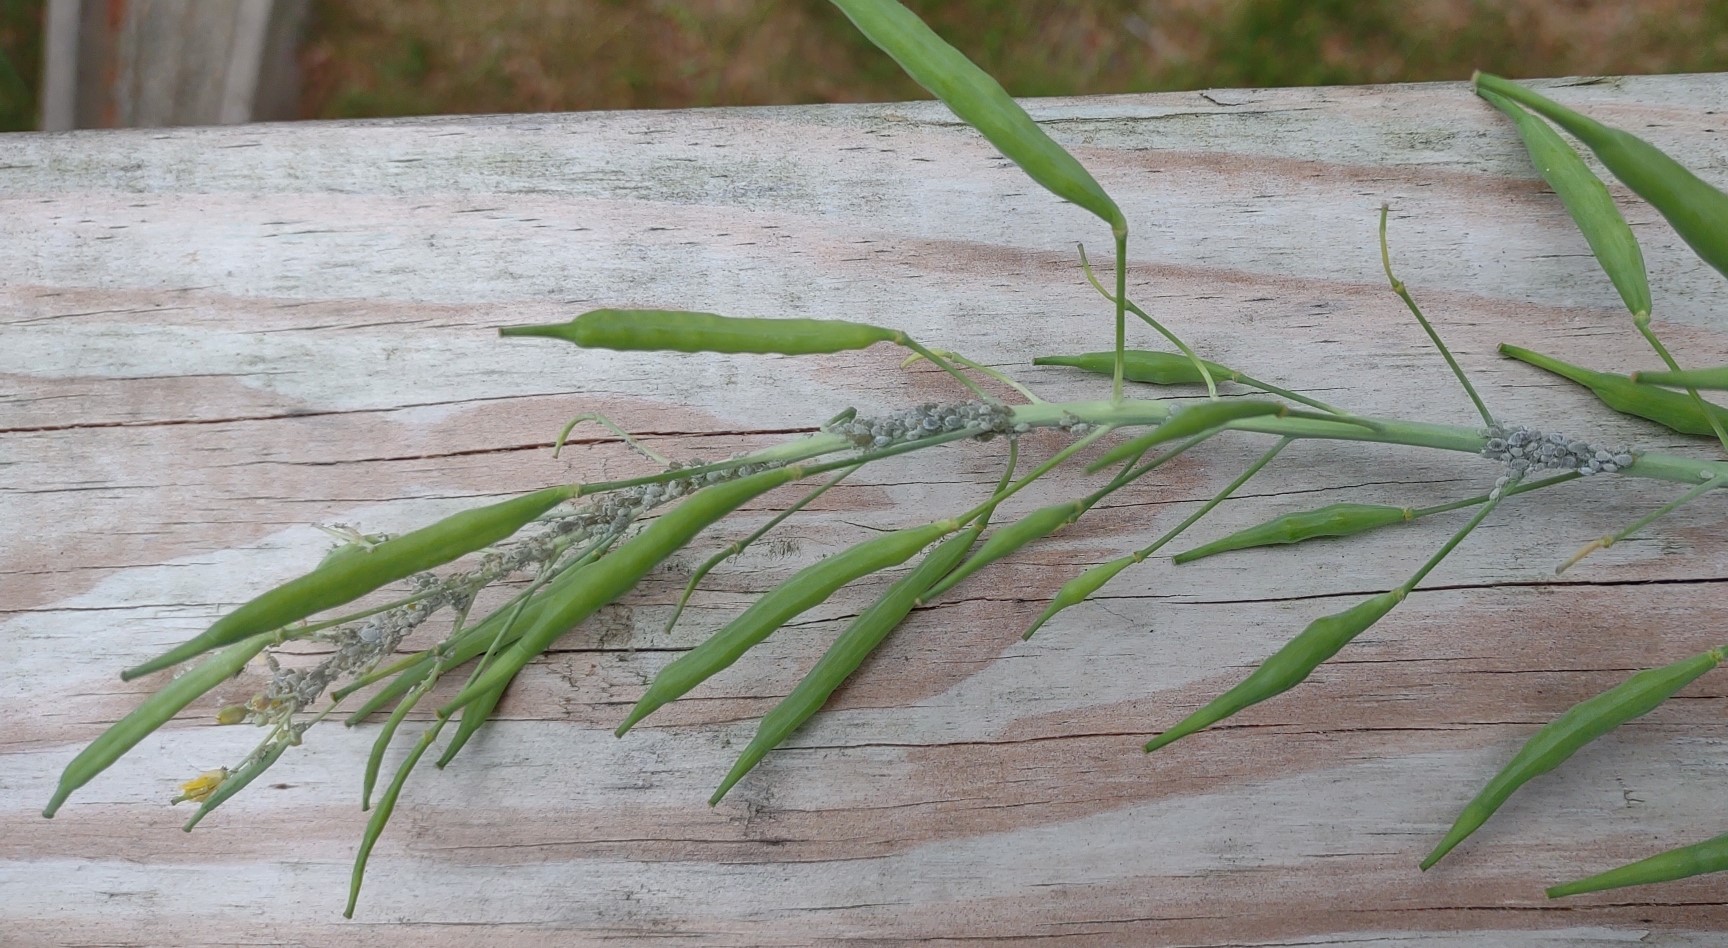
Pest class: cabbage_aphid